Paramyxoviridae

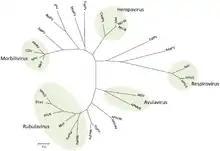

The family contains the following subfamilies and genera (-"virinae" denotes subfamily and -"virus" denotes genus):